N. K. Desam

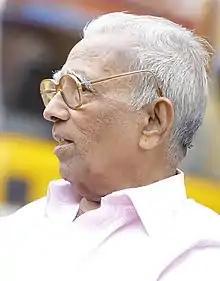
Desam in 2021

N. Kuttikrishna Pillai (31 October 1936 – 4 February 2024), better known as N. K. Desam, was an Indian Malayalam-language poet and literary critic from the southern state of Kerala. In 2009, his poetry collection "Mudra" won the Kerala Sahitya Akademi Award. In 2017, his Malayalam transliteration of "Gitanjali" by Rabindranath Tagore was selected for the Kendra Sahitya Akademi Translation Prize.